University of Victoria

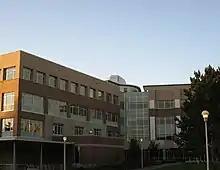
The School of Earth & Ocean Science is located in the Bob Wright Centre.

The University of Victoria has acquired a portfolio of properties around Victoria, British Columbia, and across Vancouver Island. These include the Legacy Gallery in downtown Victoria, the University Club, the Inter-urban campus, a former Saanich-based lodge and retreat, the Swans Hotel and Restaurant complex, and the Queenswood Property. The large, partially forested Queenswood property has been proposed as a site of future expansion for the university.